Mutant Fighter (arcade game)

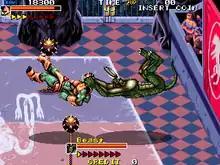
Arcade version screenshot

"Mutant Fighter's" roster includes eight playable characters - three human characters and five monsters; the human characters are the Fighter, Amazoness, and Hercules. The monster playable characters are a Werewolf, Golem, Minotaur, Dragon, and the Beast. The SNES version instead has five playable characters, omitting the Werewolf, Golem and Dragon from the roster. Non-playable characters faced as opponents include the Hydra, the Doppleganger, the demon Pazuzu, and the Archmage. Different characters have different Power, Speed, and Defense stats. "Mutant Fighter" features one-player mode versus AI or a two-player cooperative mode, where the players compete against two AI opponents simultaneously. The player may choose which opponents they face in the first three matches, sans the unplayable characters; after these three matches the opponents are chosen by the computer. When successfully hitting their opponent, characters accumulate Energy, which can be used for special attacks. Each character has unique special moves. In addendum to each character's unique move, there are 19 different attacks which can be achieved through different combos. The arcade version's title screen demo mode serves as a tutorial for the player to learn these moves.